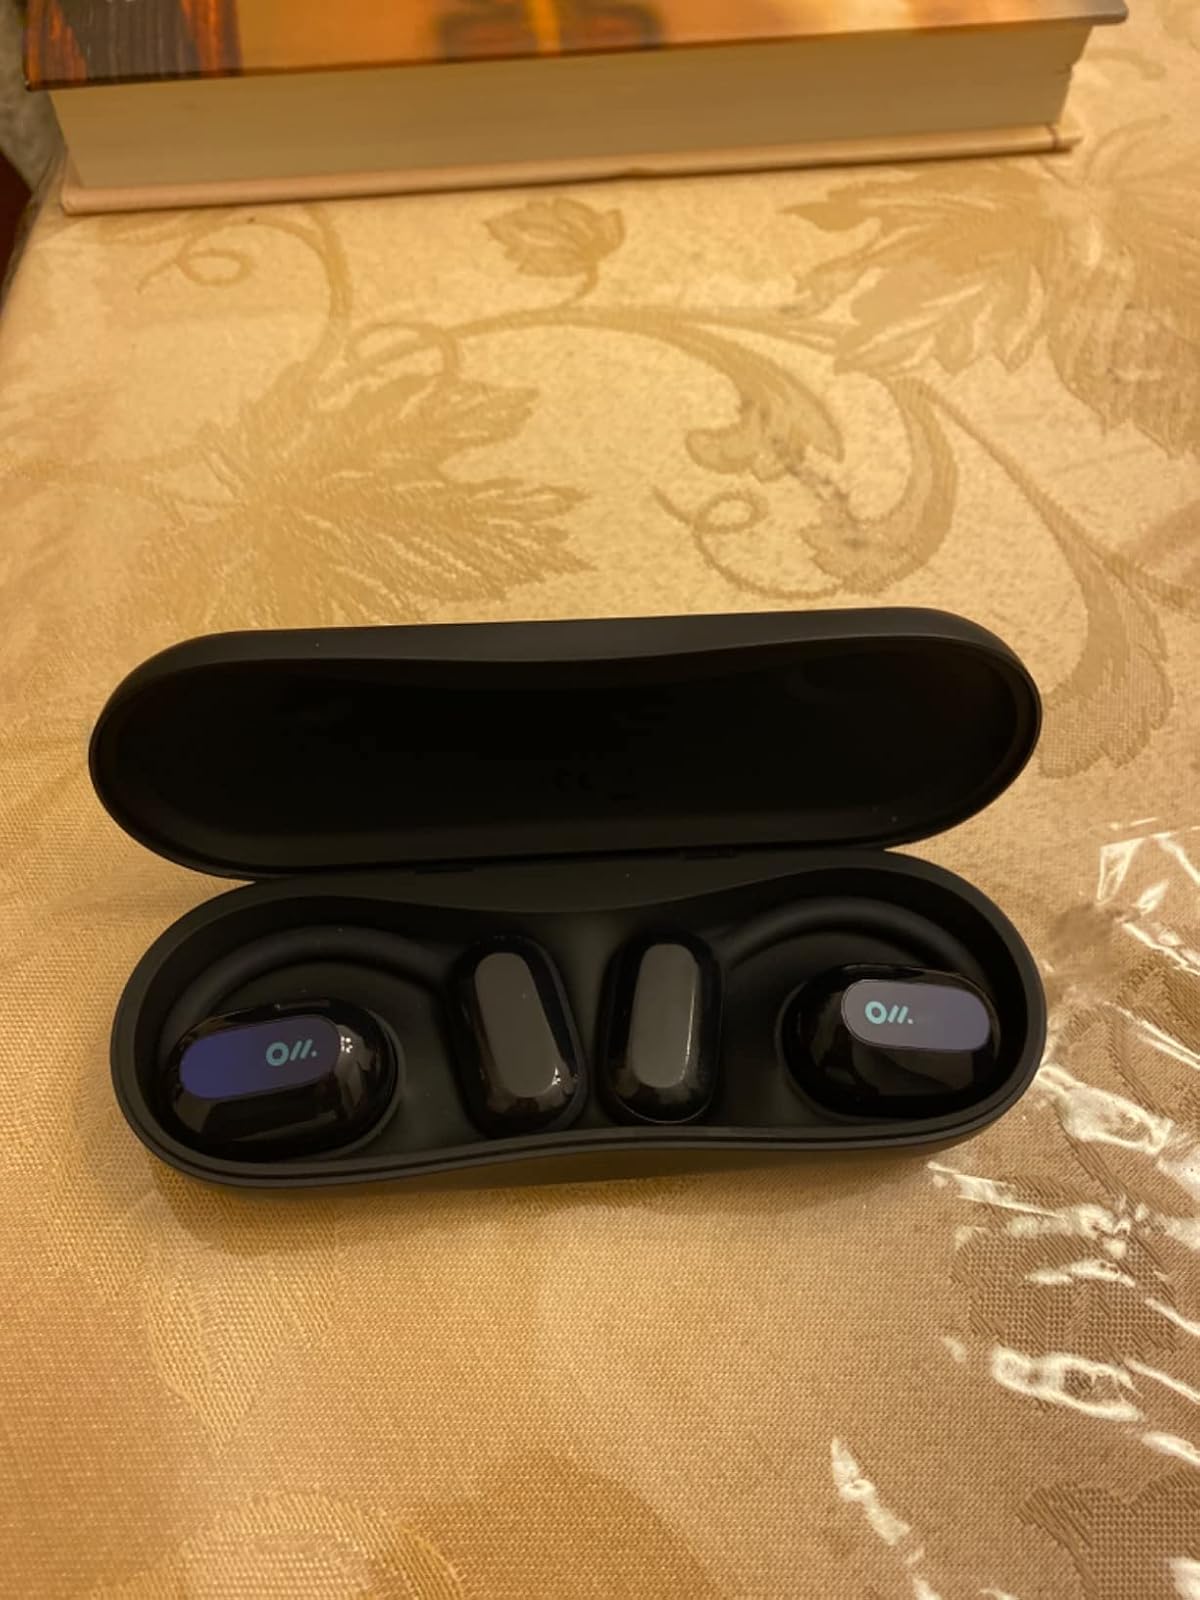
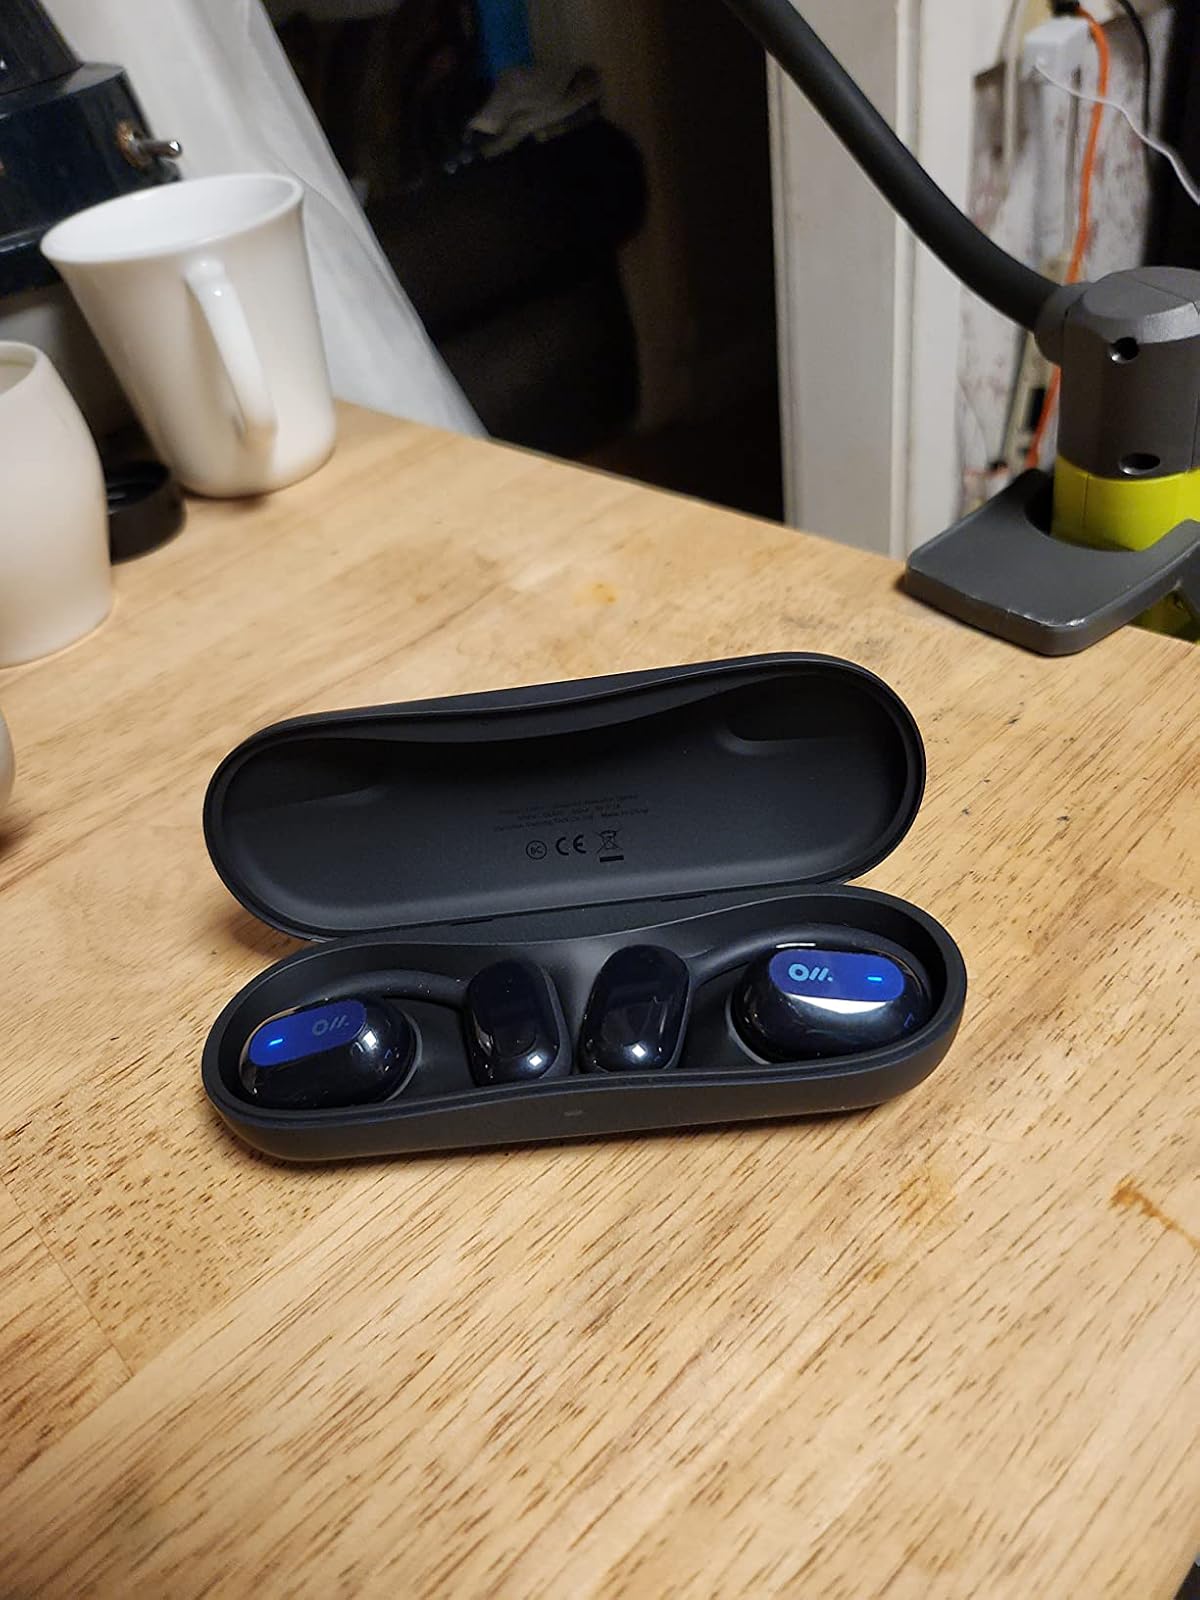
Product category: earbuds
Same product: yes